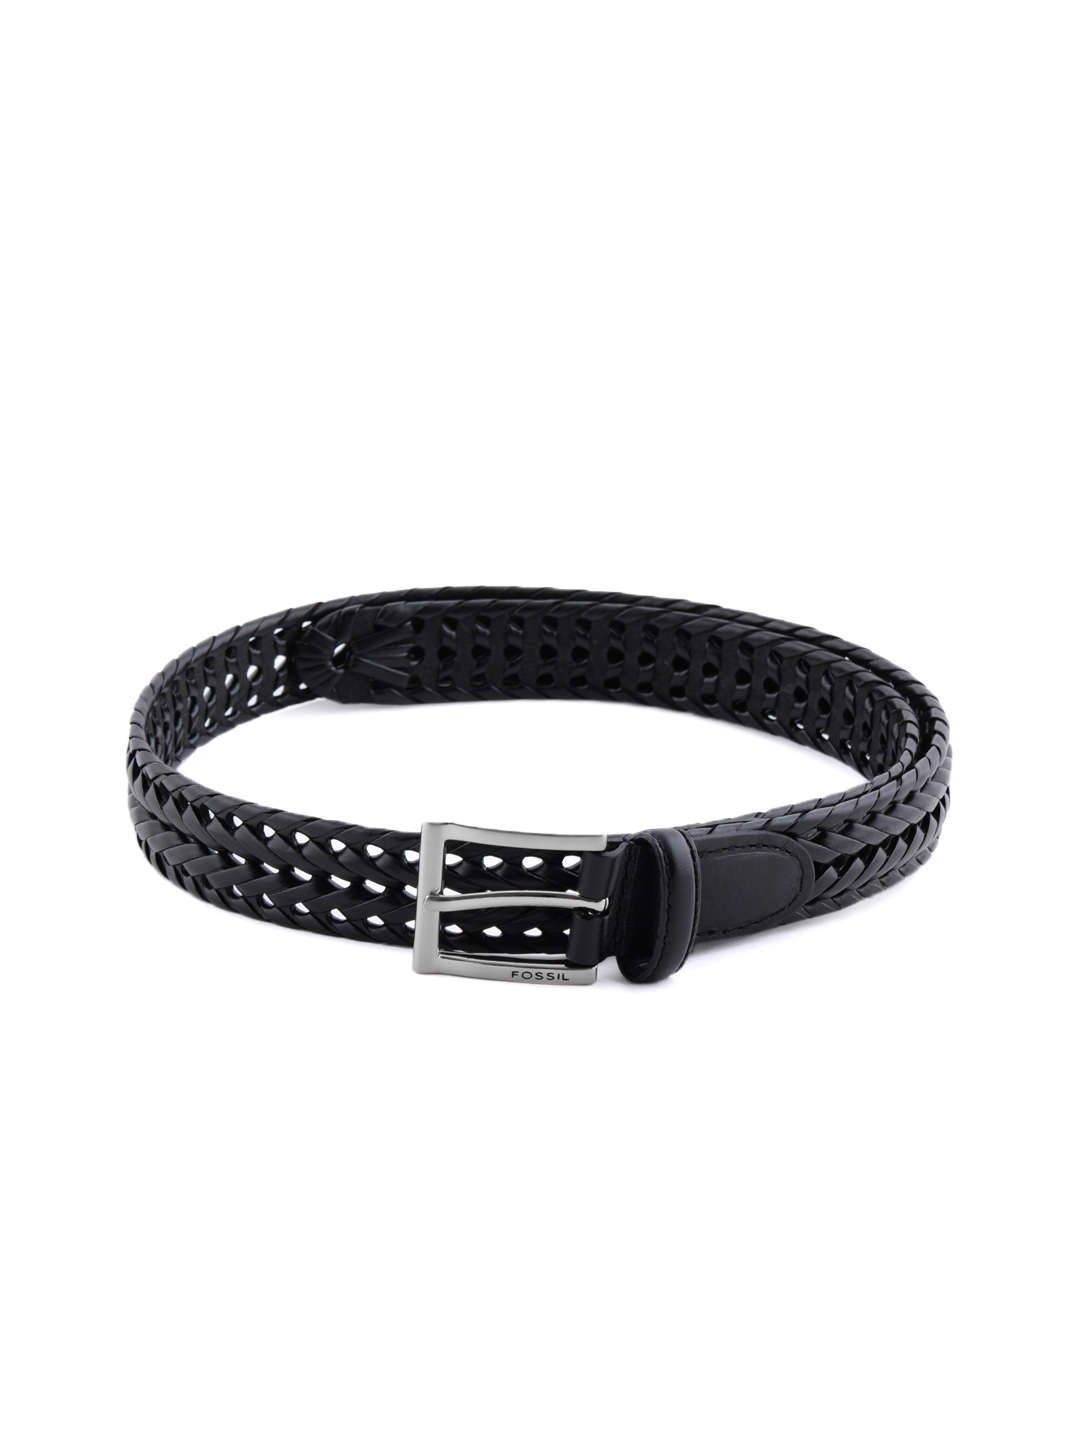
Fossil Men Myles Black Belt
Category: Accessories / Belts / Belts
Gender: Men
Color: Black
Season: Fall 2011
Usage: Casual